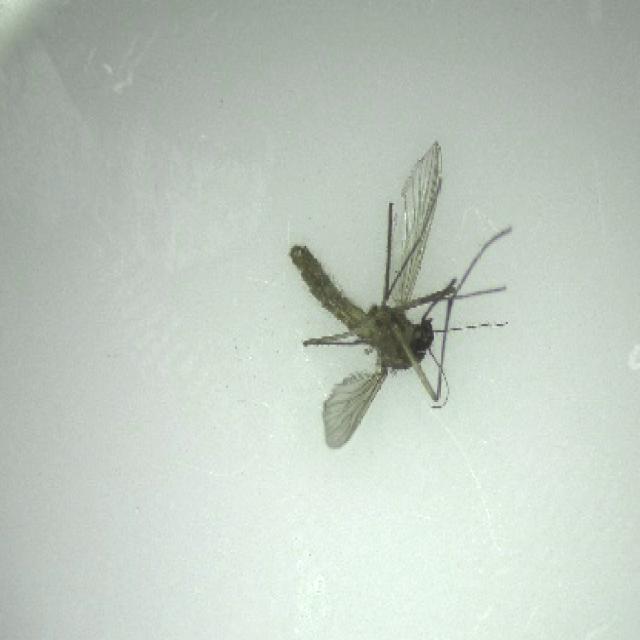
Species: culex_pipiens